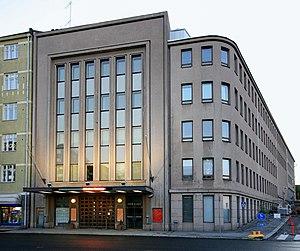
Petri Makkonen est un accordéoniste et compositeur contemporain finlandais. Il enseigne son instrument à l'antenne de l'Académie Sibelius à Kuopio. Sa Disco toccata, écrite pour son prix de composition au Conservatoire, est son œuvre la plus connue.
L'Académie Sibelius de l'université des arts d'Helsinki est l'école supérieure de musique de l'université des arts d'Helsinki en Finlande.
Helsinki, est la capitale et la plus grande ville de la Finlande avec 642 045 habitants dans la commune et 1 456 619 dans le Grand Helsinki. Helsinki est la capitale la plus septentrionale du monde après Reykjavik, capitale de l'Islande. La ville a la plus forte population immigrée de tout le pays. Il y a plus de 130 nationalités résidant dans la ville d'Helsinki. Elle s'étale sur une presqu'île entourée d'un grand nombre d'îles et est fortement caractérisée par la présence de l'eau. Helsinki est un port marchand ouvert sur le golfe de Finlande.